Tomás Ledesma

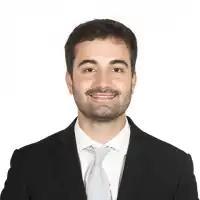

Tomás Ledesma (27 December 1994) is an Argentine politician. A member of the Justicialist Party and La Cámpora, Ledesma was elected as a National Deputy in 2021 in his native Entre Ríos Province.